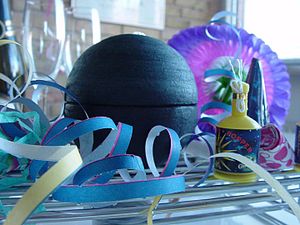
Nytår / Nytår i Danmark
Godt Nytår
Nytår er markeringen af et nyt års komme og markeres i mange, specielt vestlige, kulturer ved overgangen fra d. 31. december til d. 1. januar i den gregorianske kalender. Andre kulturer fører dog andre kalendere og her kan nytåret falde så sent som i april.